Mike Wiggins

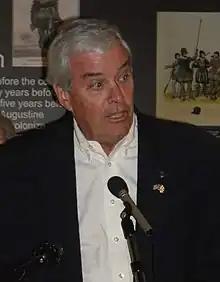
Wiggins in 2009

Michael C. Wiggins (born September 1945) is an American businessman and politician who served as the 61st mayor of Pensacola from 2009 to 2011.